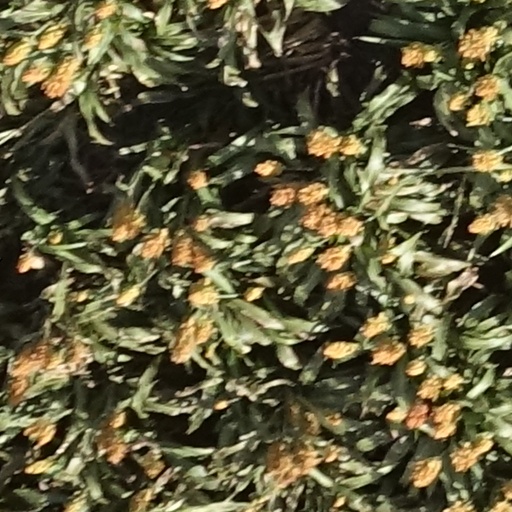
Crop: sorghum